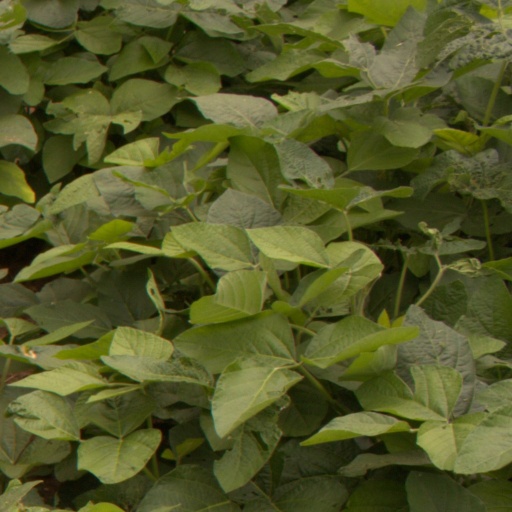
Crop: soybean